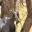
Label: deer